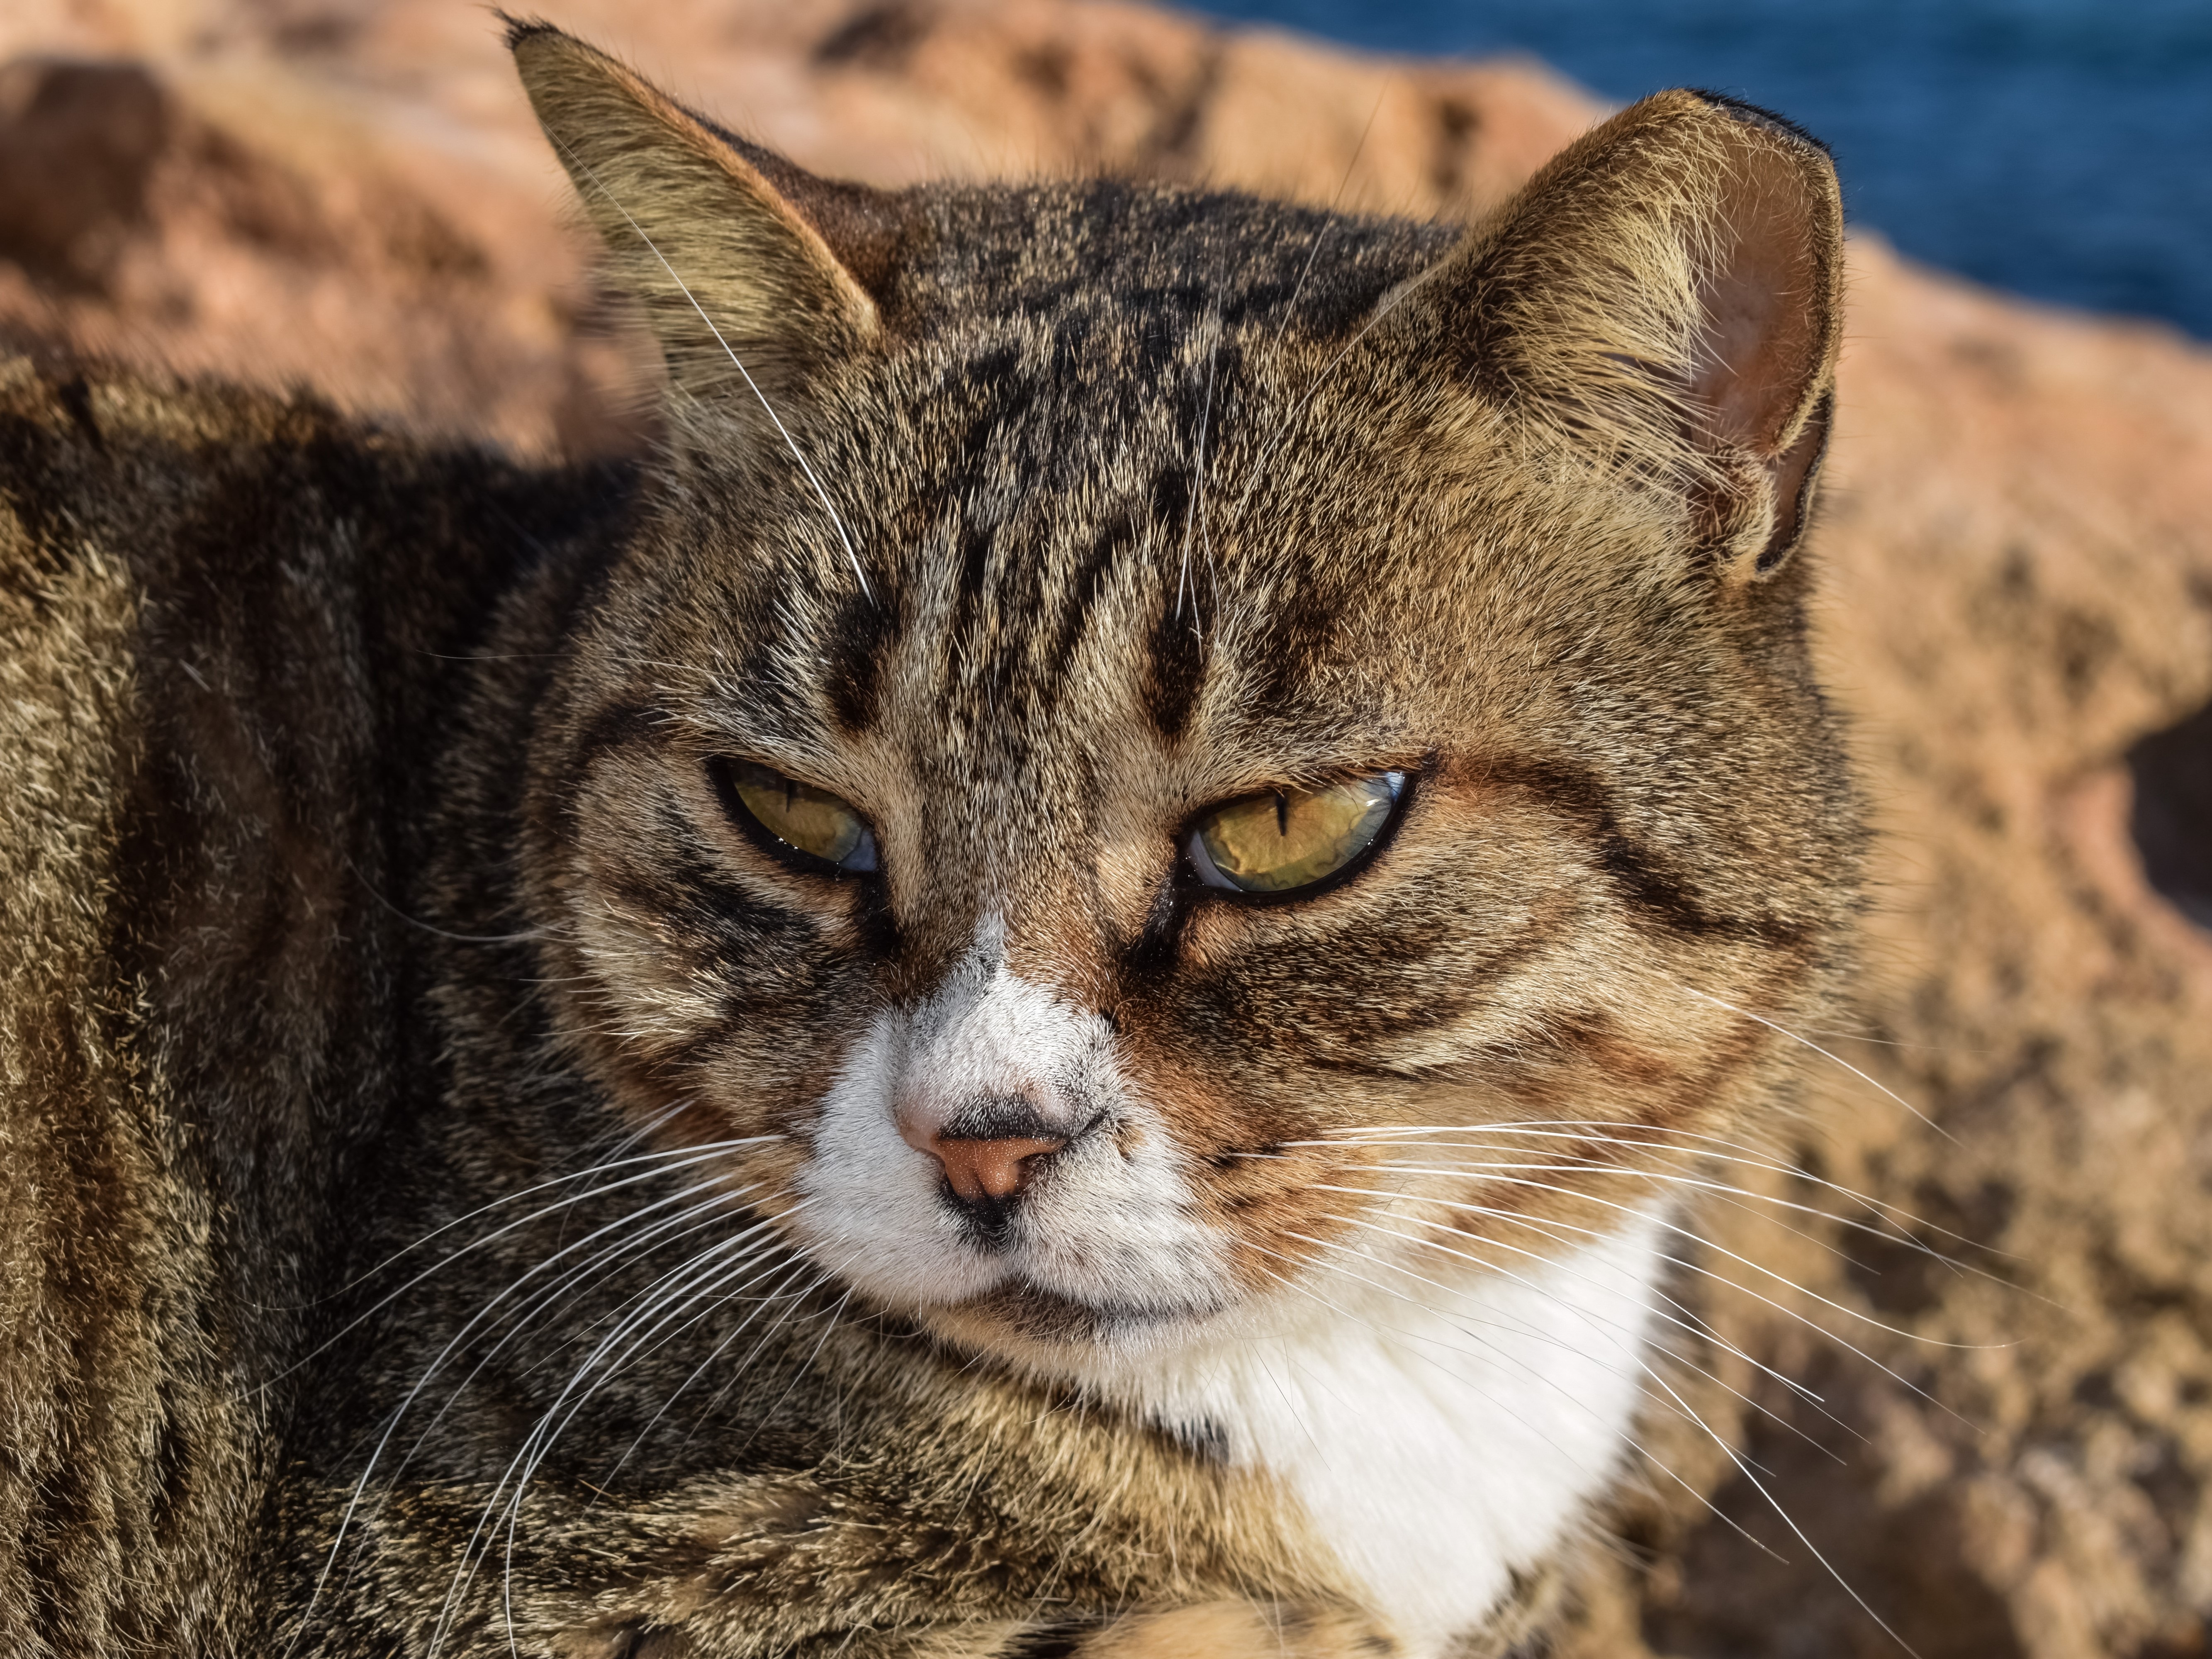
outdoor, animal, portrait, kitten, cat, mammal, fauna, close up, sad, face, eyes, whiskers, homeless, vertebrate, stray, tabby cat, european shorthair, wild cat, small to medium sized cats, cat like mammal, domestic short haired cat, pixie bob, rusty spotted cat